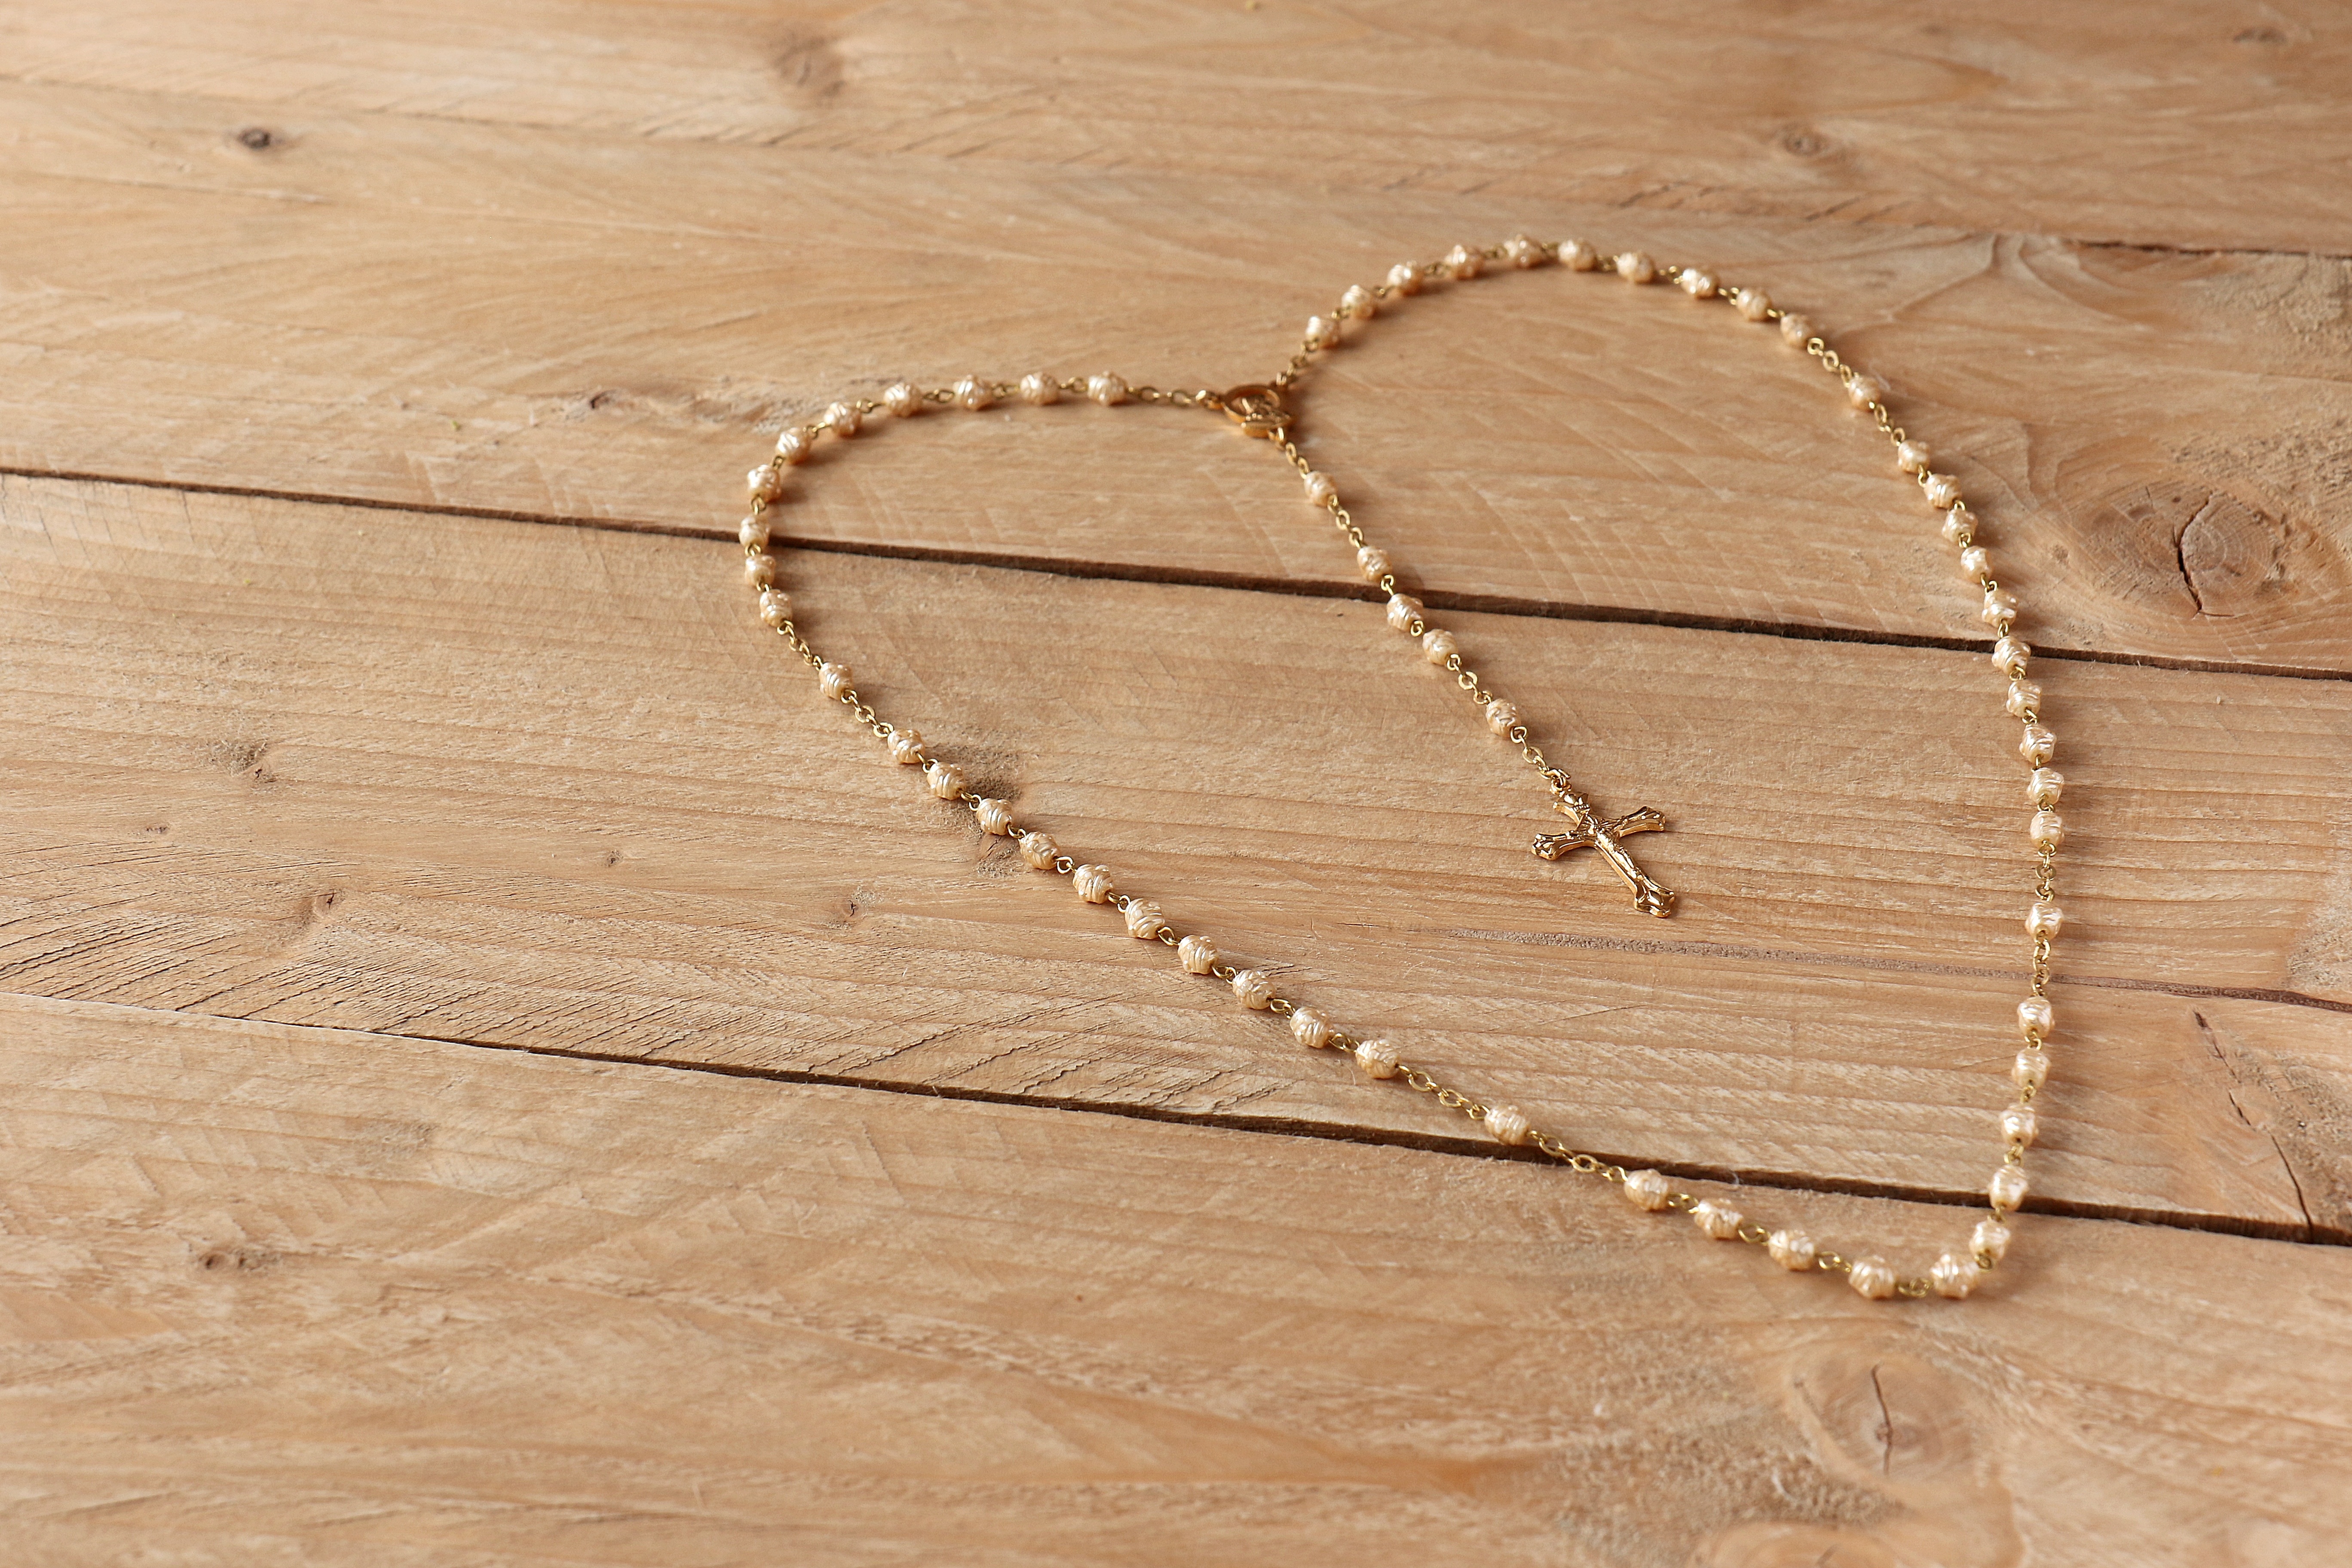
wood, chain, floor, religion, cross, pray, necklace, jewellery, catholic, faith, prayer, christianity, beads, mass, the rosary, fashion accessory